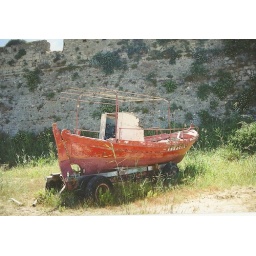
an abandoned boat in front of the castle walls